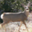
Label: deer